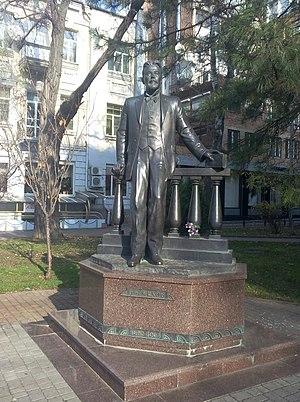
Le Monument à Anton Tchekhov est une sculpture de Rostov-sur-le-Don érigée à l’occasion du 150ᵉ anniversaire de l’écrivain à l’intersection des rues Tchekhov et Pouchkine.